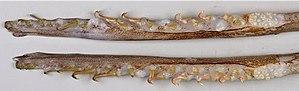
Les Onychoteuthidae constituent une famille de calmars.